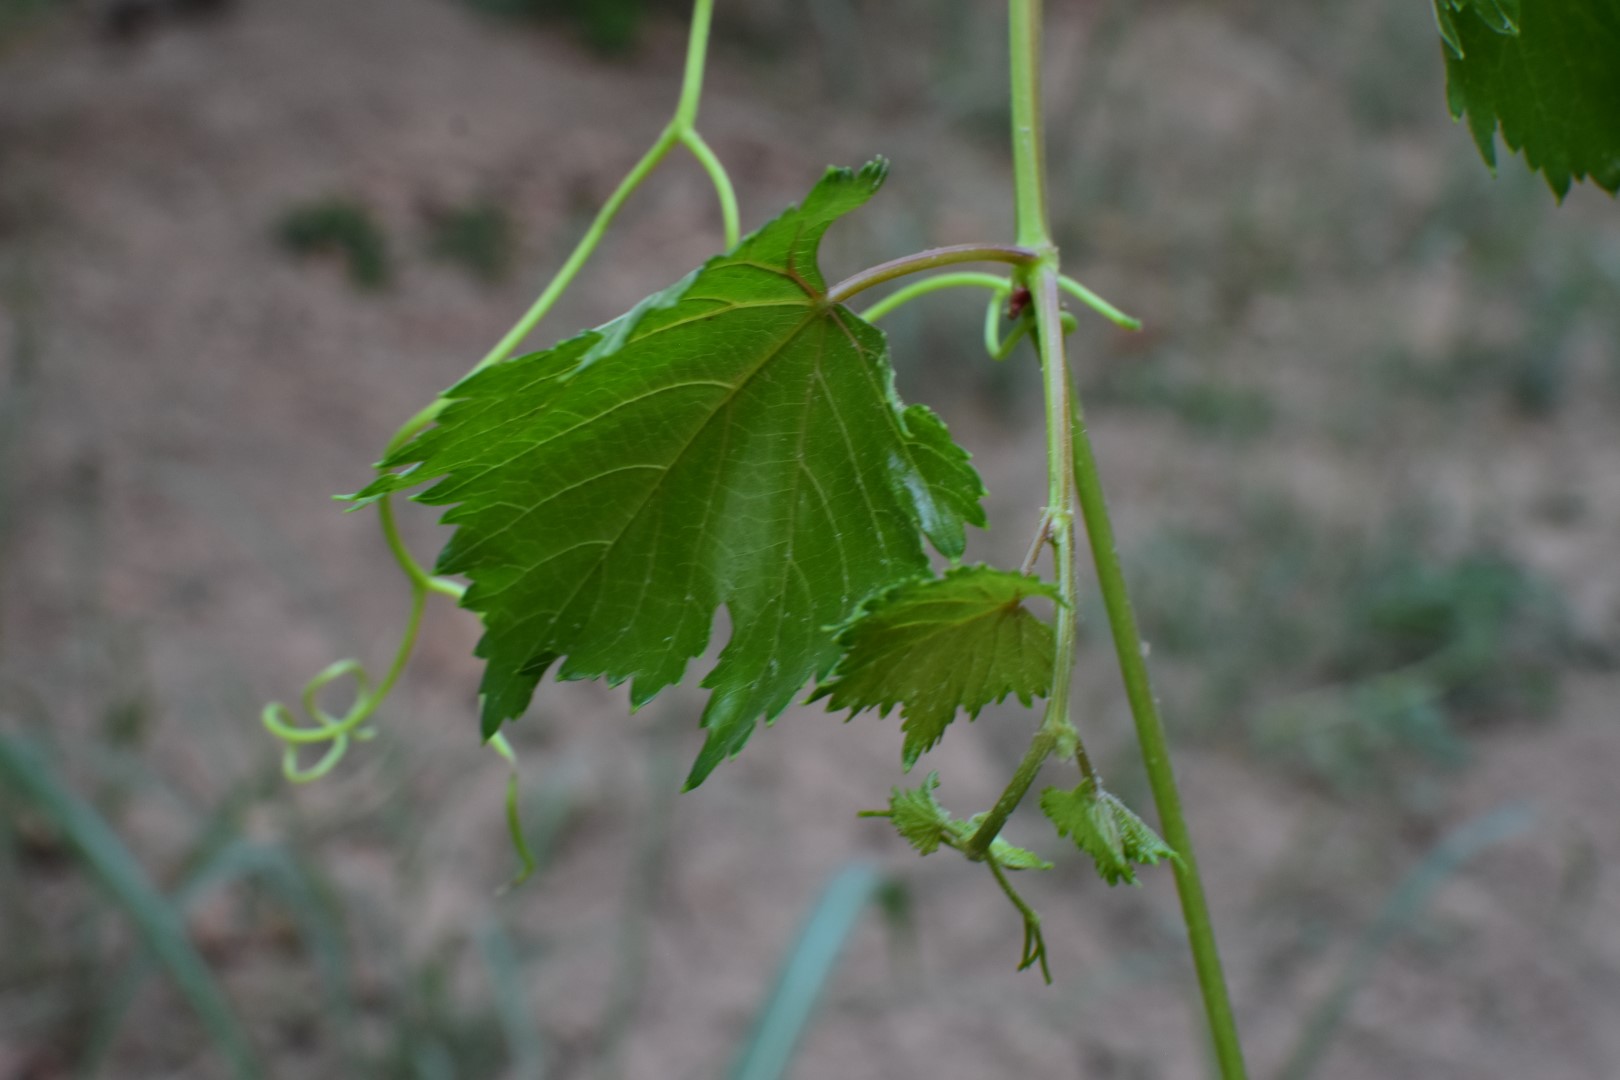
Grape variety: Kamali